7th Berlin International Film Festival

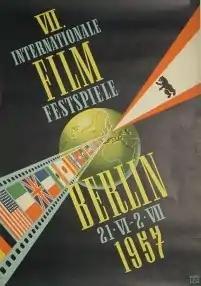
Festival poster

The 7th annual Berlin International Film Festival was held from 21 June to 2 July 1957.